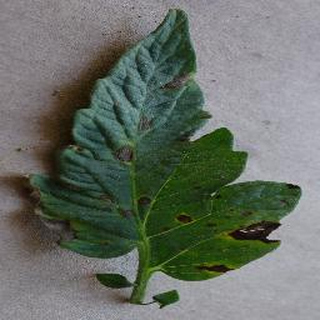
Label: tomato_early_blight